New Hall Manor

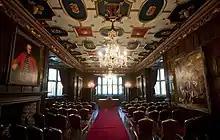
The Great Chamber

The buildings served briefly as a school from 1885; Lt. Col. Wilkinson restored the Hall to residential use in 1903. In 1923 it was acquired by Alfred Owen of Rubery Owen and remained the Owen family home until the 1970s. It was converted to a hotel in 1988 by Ian Hannah and Ken Arkley, of Thistle Hotels. It is now owned and operated by Hand Picked Hotels.